Nail clipper

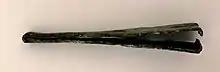
Roman nail clipper made of bronze, 3rd to 4th century AD

affixed to them, for manicuring (smoothing) the rough edges of nails, and some come with a nail catcher.